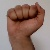
The image shows a hand gesture representing the letter 'A' in Indian Sign Language.